Jared Fogle

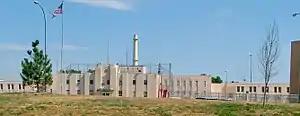
Federal Correctional Institution, Englewood, where Fogle is incarcerated

Fogle's lawyers recommended that he serve his sentence at Federal Correctional Institution, Englewood near Littleton, Colorado; it has a program for sex offenders. Judge Pratt agreed with the recommendations, but she had no authority to determine where Fogle would serve his sentence. On November 21, 2015, Fogle arrived at the Henderson County, Kentucky, Detention Center, where he was held on a temporary basis. Fogle entered Federal Bureau of Prisons (BOP) custody, going to Federal Transfer Center, Oklahoma City, on December 15, 2015. Three days later, he was transferred to FCI Englewood. Fogle's BOP number is 12919-028. His earliest possible release date is March 24, 2029, when he will be 51 years of age.